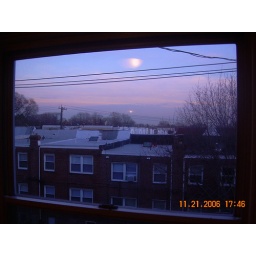
view from small bed room. both small and middle rooms are in the rear of building